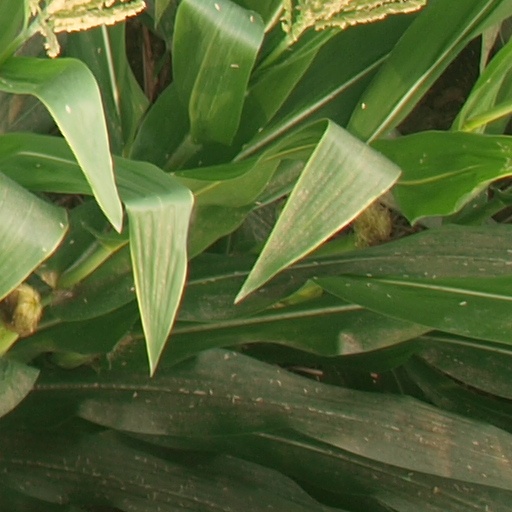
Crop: maize; corn